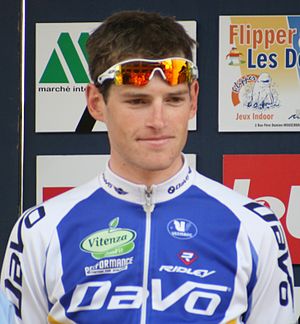
Ben Hermans
Ben Hermans er en professionel belgisk cykelrytter, der kører for det professionelle cykelhold Israel Start-Up Nation.